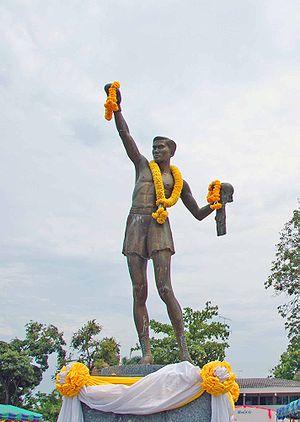
Pone Kingpetch, de son vrai nom Mana Sridokbuab, est un boxeur thaïlandais né le 12 février 1935 à Hua Hin et mort le 31 mars 1982 à Bangkok.